History of Tokyo

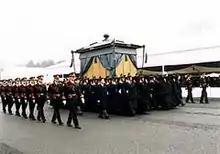

Two notable painters of the time were Utagawa Kuniteru II and Hiroshige III. Many Western writers became popular. Maruzen, a top bookstore, sold titles in Japanese and foreign languages when it opened in Nihonbashi in 1869. Noh plays were revived in this time, and many Noh theaters were constructed. Kabuki performers wanted more respect for the artform, so it was relocated to prestigious districts. It was reformed, partially by the Society for Theatre Reform, and was viewed by Meiji and American president Ulysses S. Grant. A notable performer was Ichikawa Danjuro IX, who wanted to "sanitize" the artform. The government allowed women to be theater performers in 1877; they created "gidayu", which was musical theater involving puppetry. Authorities worried gidayu corrupted men, and banned them from viewing it in 1900. Shorin Hakuen and Henry James Black were notable "kodanshi" (narrative storytellers). Many clubs started in Meiji Tokyo, home to many different trades and demographics.